Río de la Plata

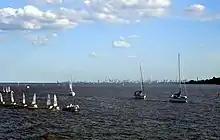
Río de la Plata in Argentina

The river is about long and widens from about at its source to about at its mouth. It forms part of the border between Argentina and Uruguay. The name Río de la Plata is also used to refer to the populations along the estuary, especially the main port cities of Buenos Aires and Montevideo, where Rioplatense Spanish is spoken and tango culture developed. The coasts of the river are the most densely populated areas of Uruguay and Argentina.